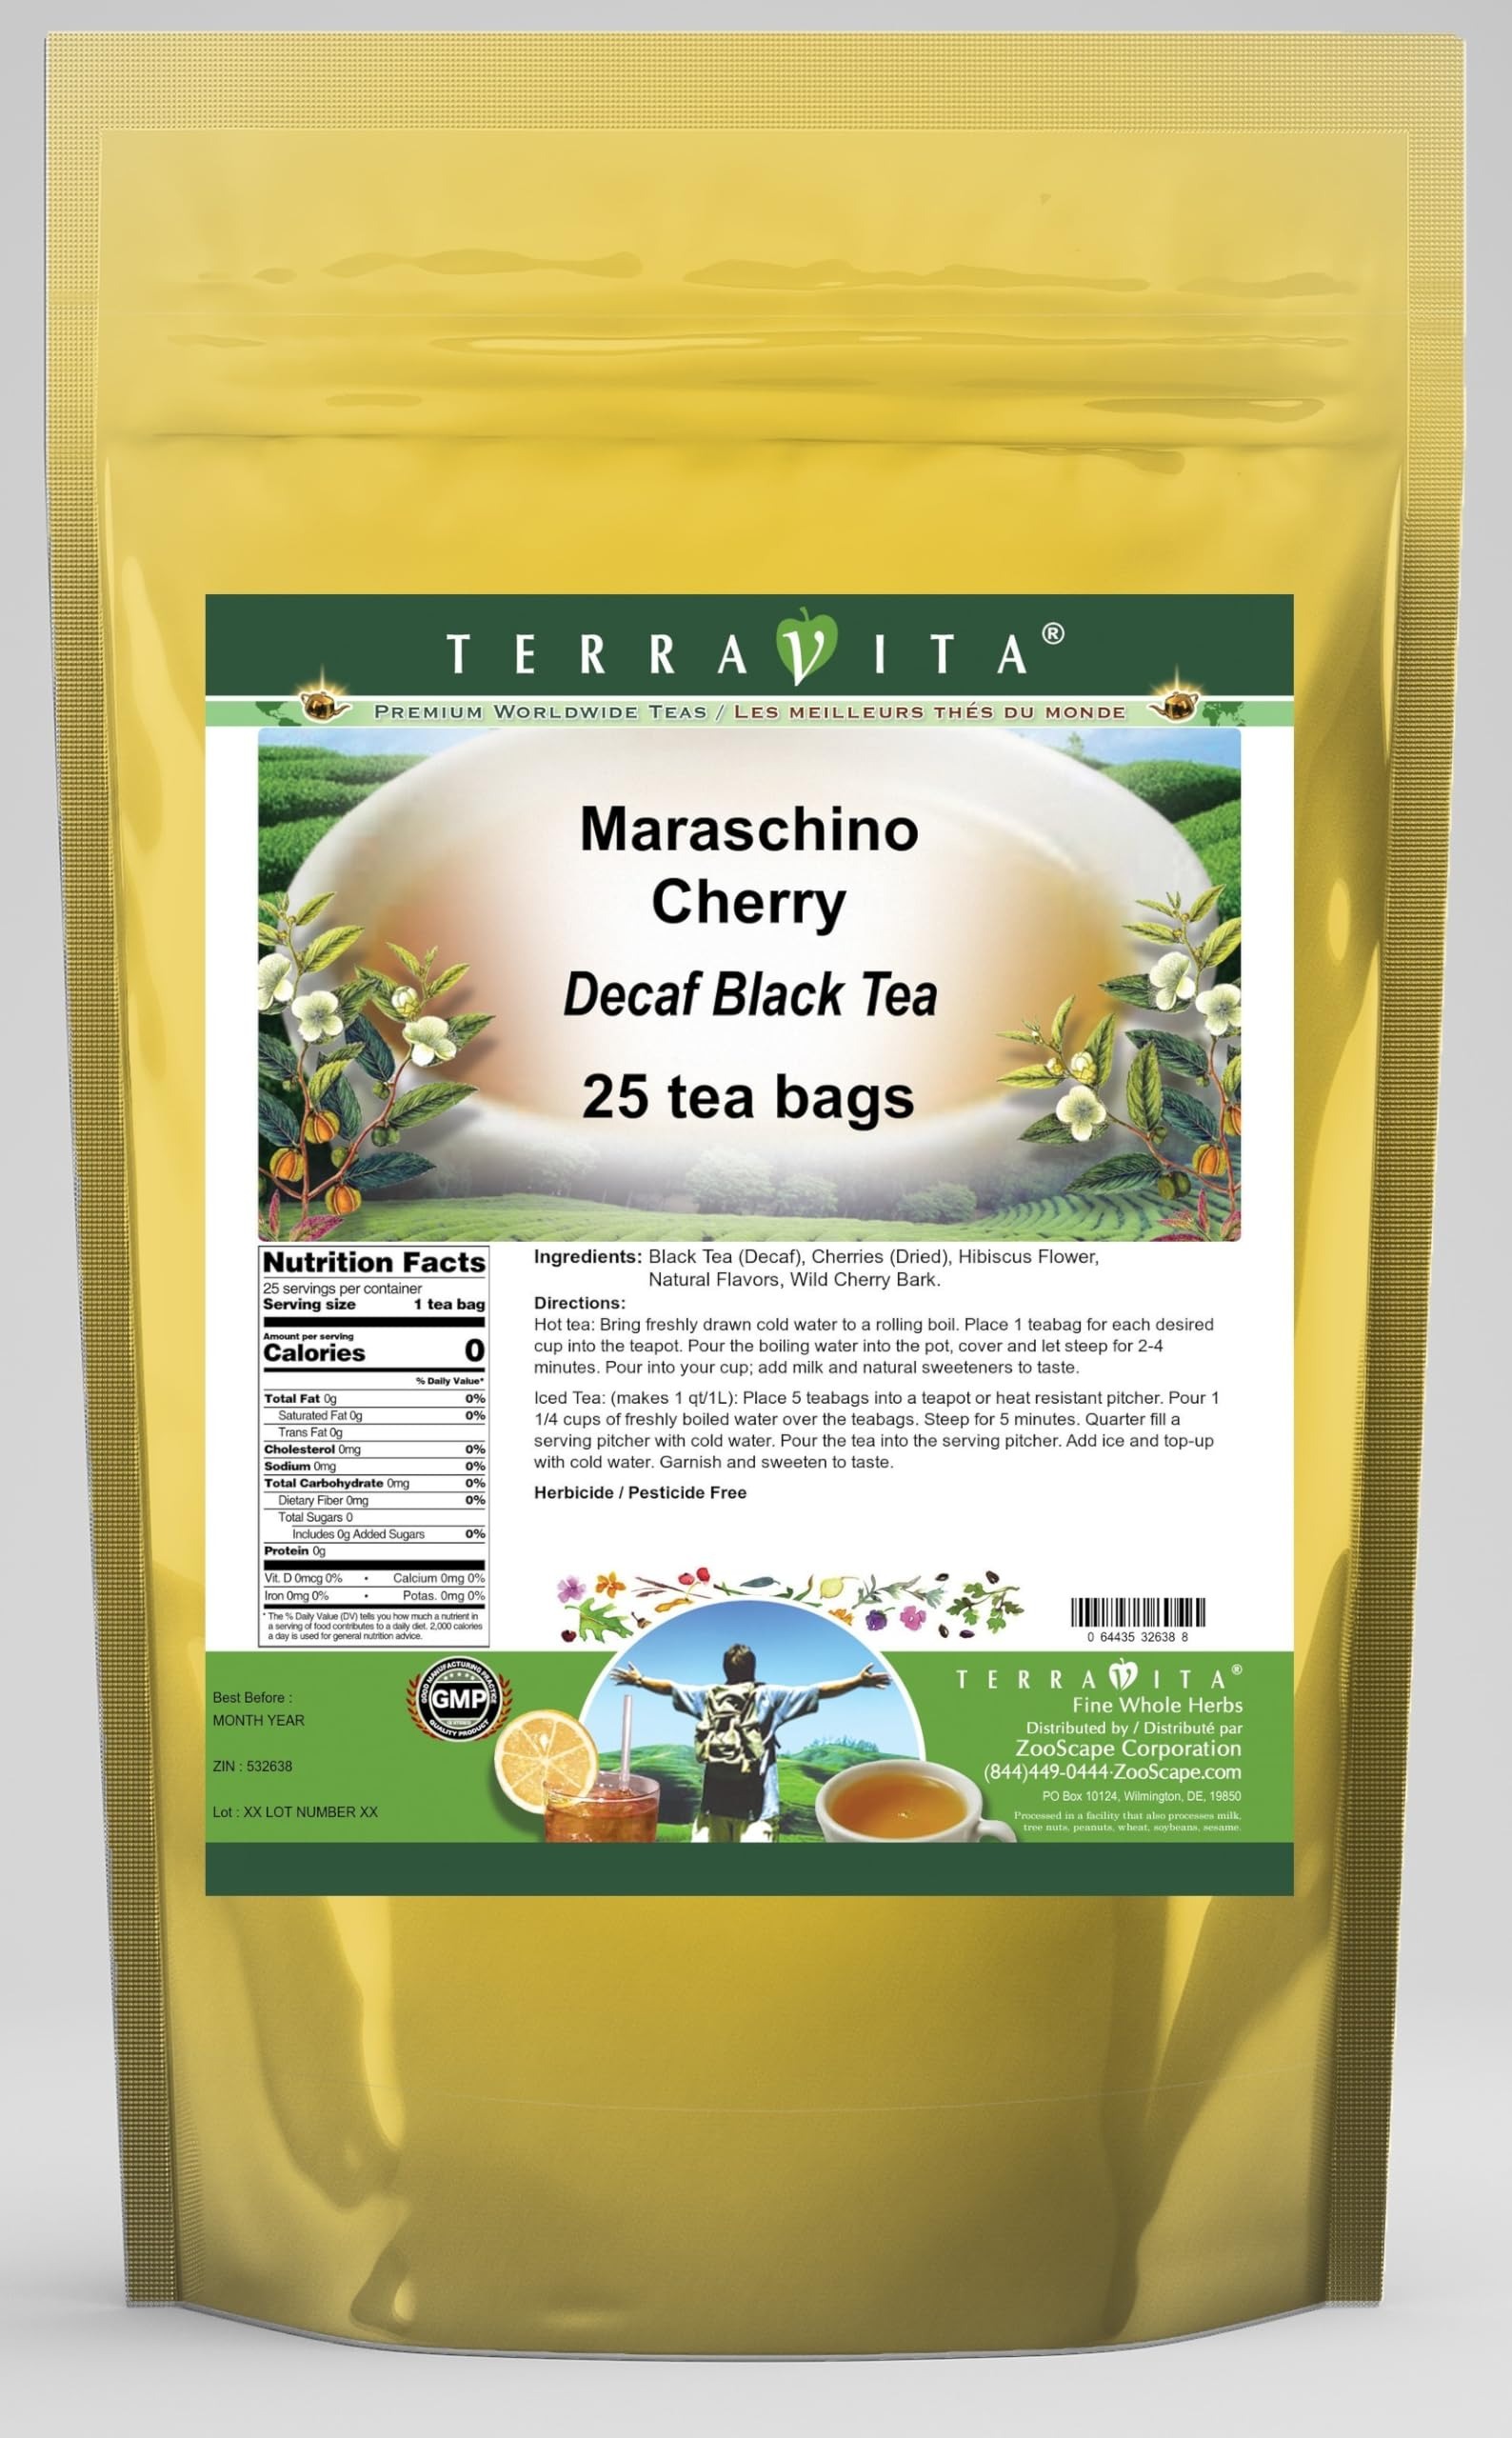
Item Name: Maraschino Cherry Decaf Black Tea (25 tea bags, ZIN: 532638) - 3 Pack
Bullet Point 1: Our Maraschino Cherry Decaf Black Tea is a wonderful flavored decaffeinated Black tea with Cherries, Wild Cherry Bark and Hibiscus Flower. You will enjoy the simple and elegant Maraschino Cherry taste! - Ingredients: Decaf Black tea, Cherries, Wild Cherry Bark, Hibiscus Flower and Natural Maraschino Cherry Flavor.
Bullet Point 2: No fillers.
Bullet Point 3: Manufacturer: TerraVita
Bullet Point 4: Size: 25 tea bags
Bullet Point 5: Black Tea Bags - Packed in a convenient upright pouch!
Product Description: Our Maraschino Cherry Decaf Black Tea is a wonderful flavored decaffeinated Black tea with Cherries, Wild Cherry Bark and Hibiscus Flower. You will enjoy the simple and elegant Maraschino Cherry taste! - Ingredients: Decaf Black tea, Cherries, Wild Cherry Bark, Hibiscus Flower and Natural Maraschino Cherry Flavor. - Hot tea brewing method: Bring freshly drawn cold water to a rolling boil. Place 1 teabag for each desired cup into the teapot. Pour the boiling water into the pot, cover and let steep for 2-4 minutes. Pour into your cup; add milk and natural sweeteners to taste. - Iced tea brewing method: (to make 1 liter/quart): Place 5 teabags into a teapot or heat resistant pitcher. Pour 1 1/4 cups of freshly boiled water over the teabags. Steep for 5 minutes. Quarter fill a serving pitcher with cold water. Pour the tea into the serving pitcher. Add ice and top-up with cold water. Garnish and sweeten to taste. - TerraVita is an exclusive line of premium-quality, natural source products that use only the finest, purest and most potent ingredients found around the world. TerraVita is hallmarked by the highest possible standards of purity, potency, stability and freshness. All of our products are prepared with the highest elements of quality control, from raw materials through the entire manufacturing process, up to and including the moment that the bottles or bags are sealed for freshness and shipped out to you. Our highest possible standards are certified by independent laboratories and backed by our personal guarantee. - TerraVita exists to meet and ensure your family's health and wellness without the harmful effects of chemicals and health products. We strive to make all of our products affordable and reliable and are constantly searching the market to maintain our affor
Value: 75.0
Unit: Count

Price: 68.14